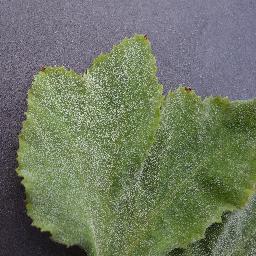
Label: Squash___Powdery_mildew